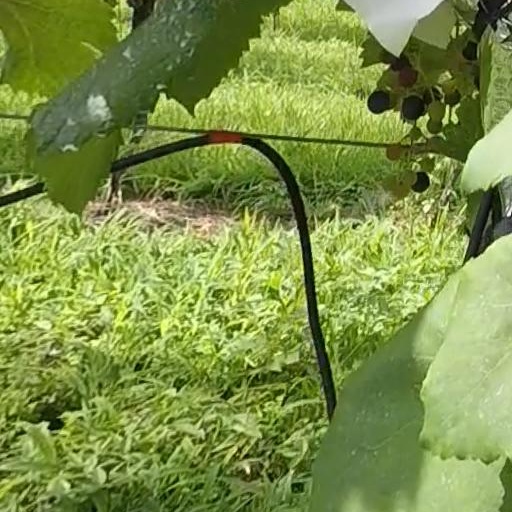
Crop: grape